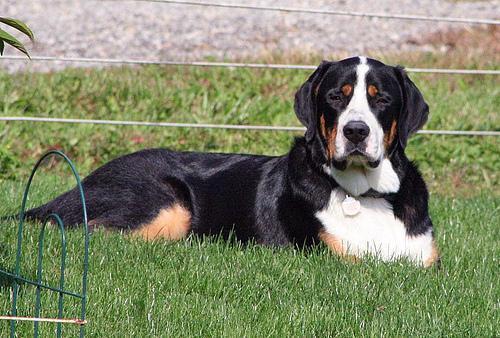
Greater_Swiss_Mountain_dog